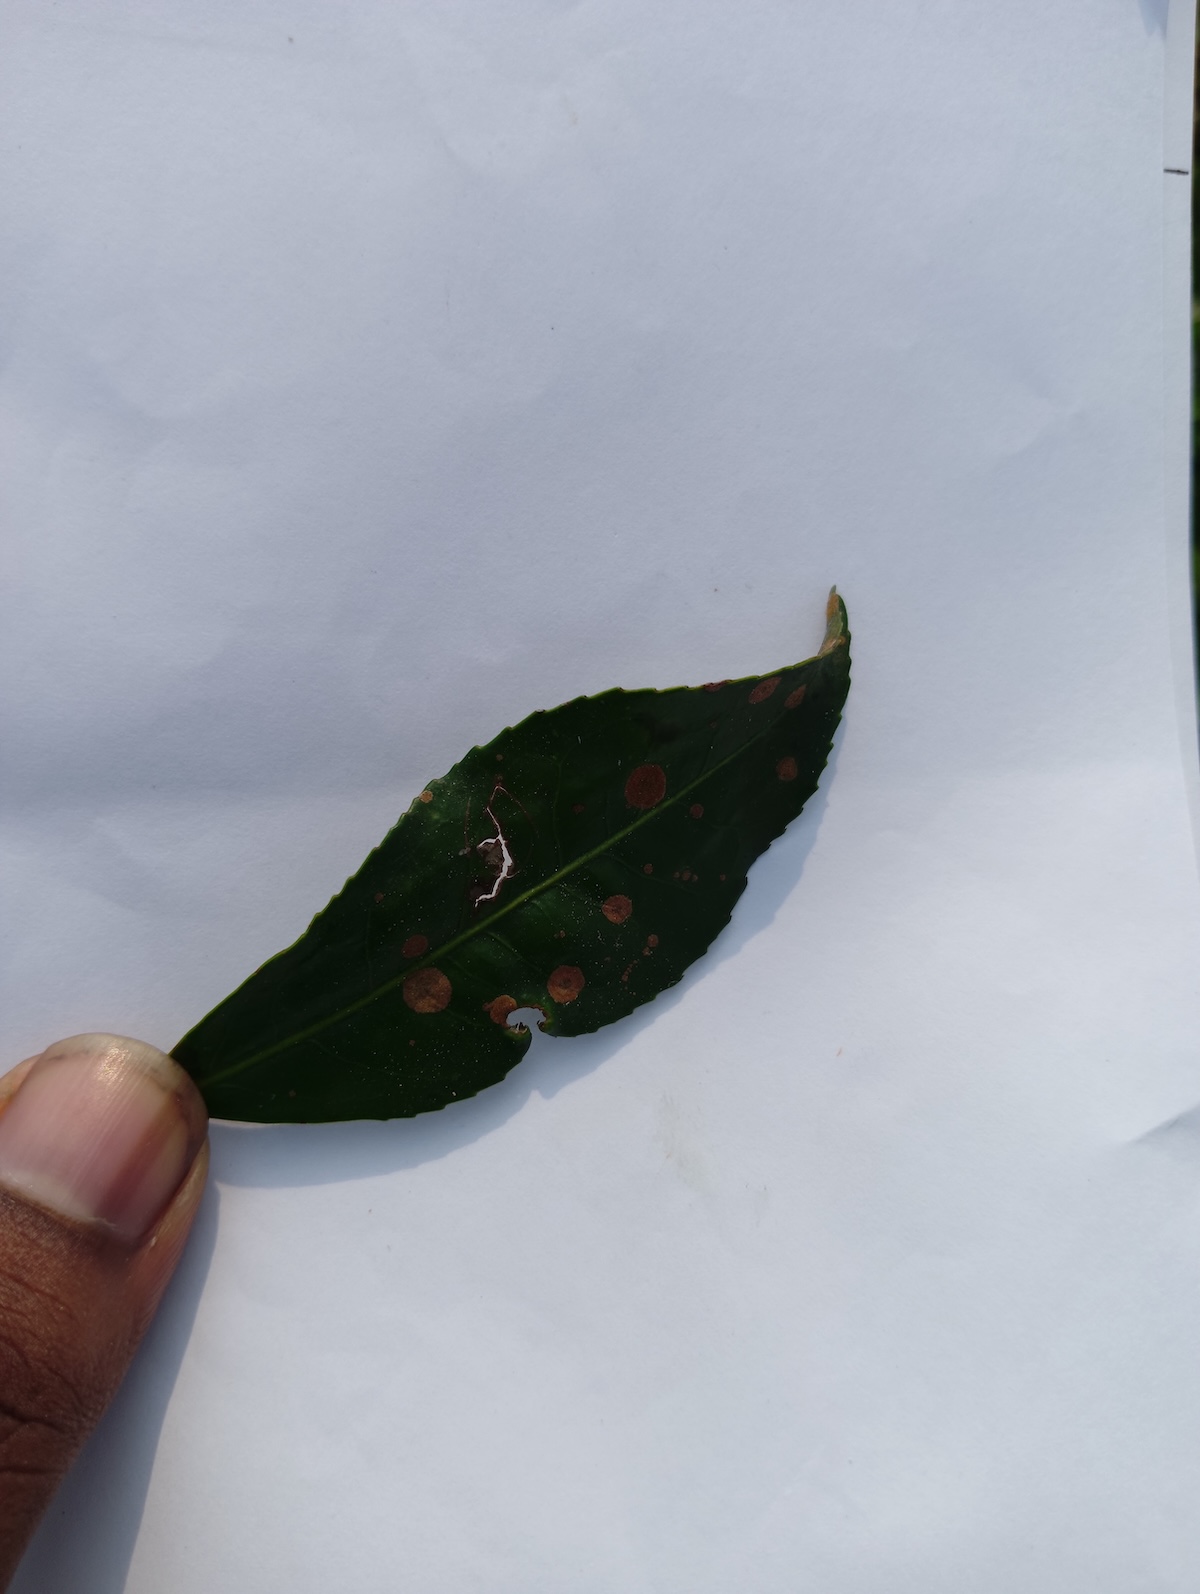
Label: Brown Blight